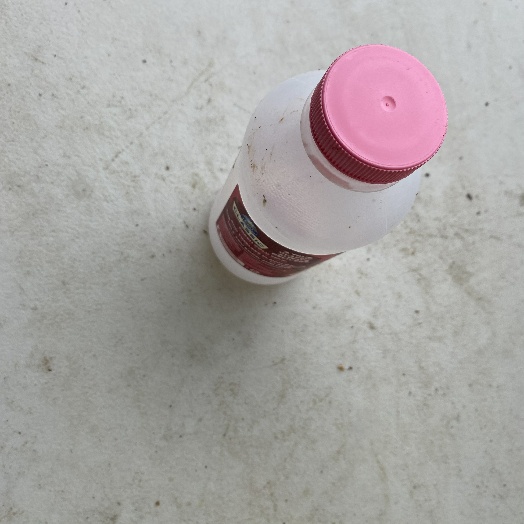
Label: Plastic